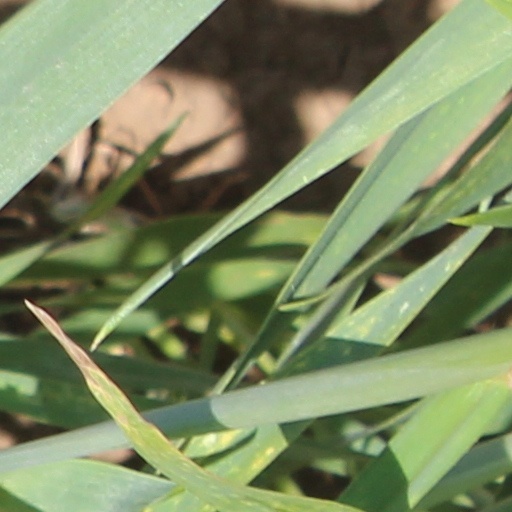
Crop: wheat